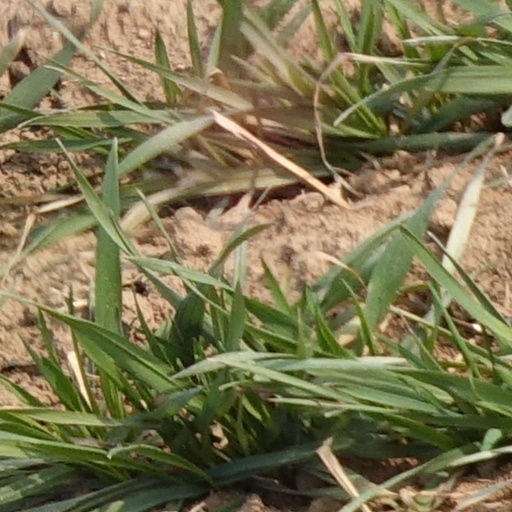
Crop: wheat